Puttige Matha

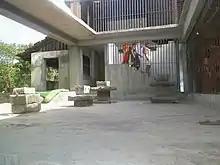
Brindavana of Puttige Matha

Puthige Matha (Kannada: ಪುತ್ತಿಗೆ ಮಠ) or Puttige Mutt in some records and literature is a Madhwa Vaishnava monastery. It is one of the Ashta Mathas of Udupi founded by Dvaita philosopher Madhvacharya of Udupi. The first pontiff of Puttige matha was Sri Upendra Tirtha, who was a direct disciple of Sri Madhvacharya, the founder of the Dvaita school of philosophy. The main idols worshipped in the Puttige matha are that of Panduranga (Vittala), which was given to Sri Upendra Tirtha by Sri Madhvacharya. Till date, there have been 29 pontiffs who have headed the matha.